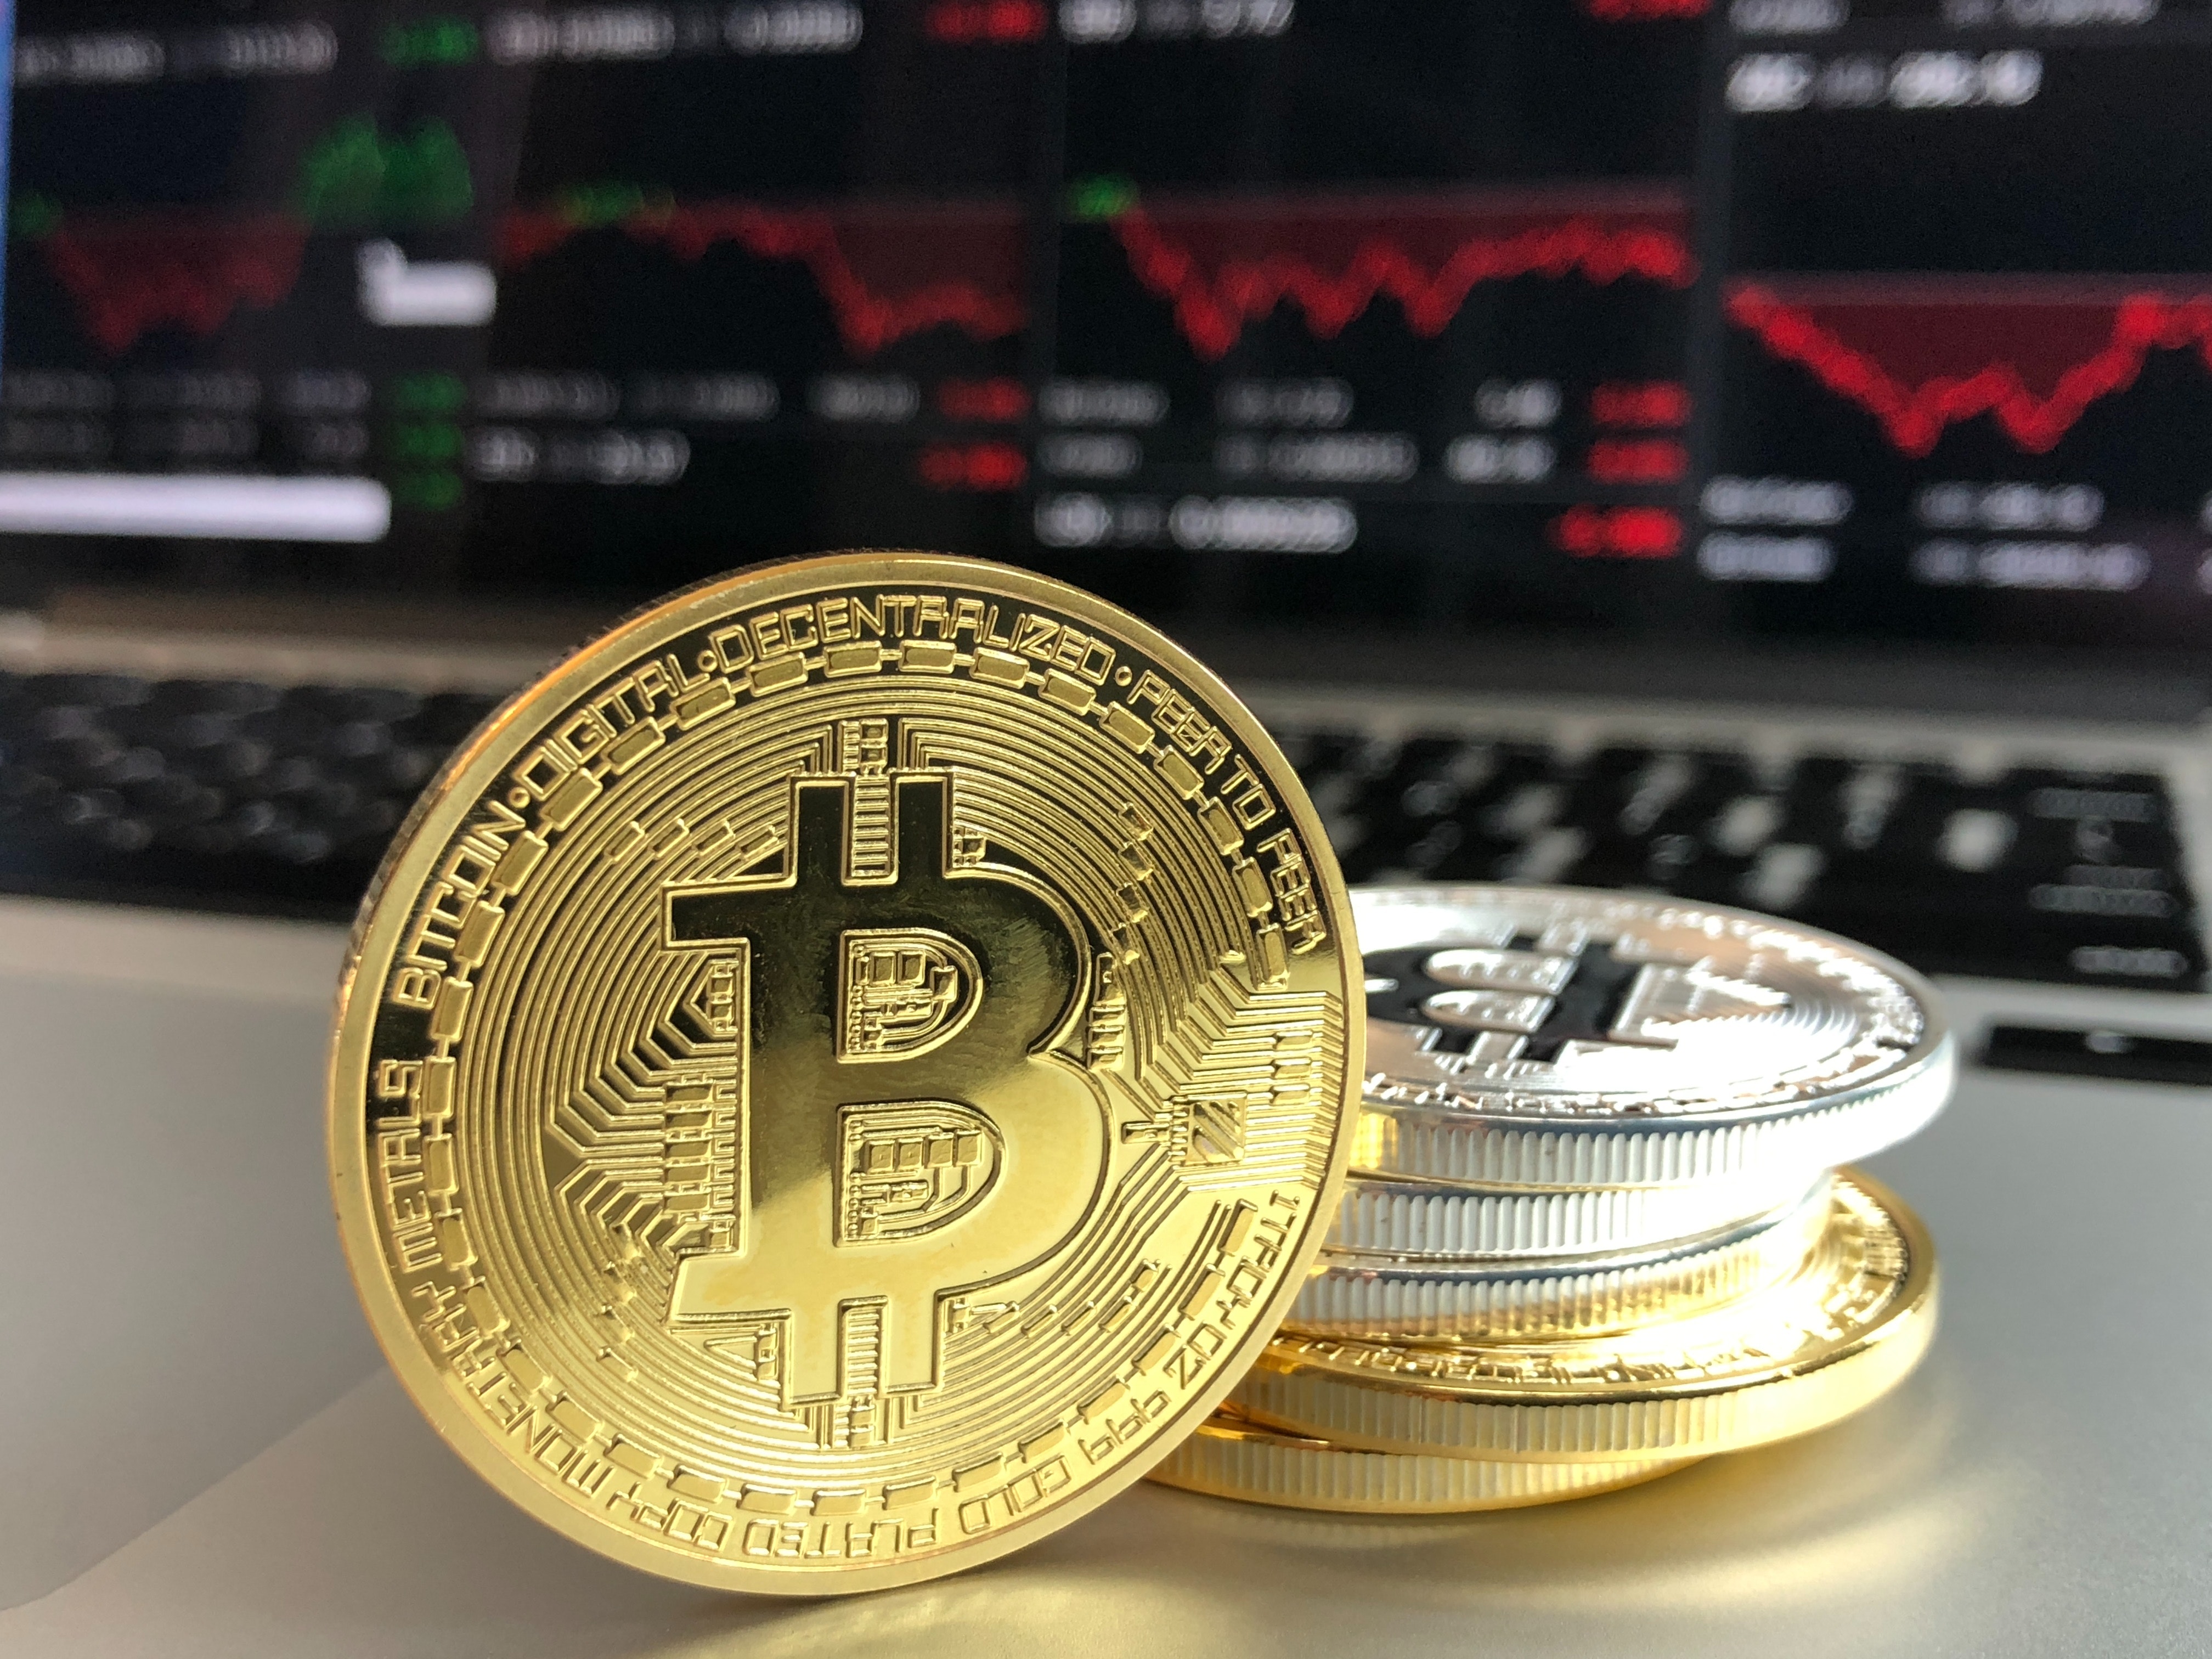
money, coin, currency, cash, metal, gold, gambling, money handling, silver, games, copper, brass